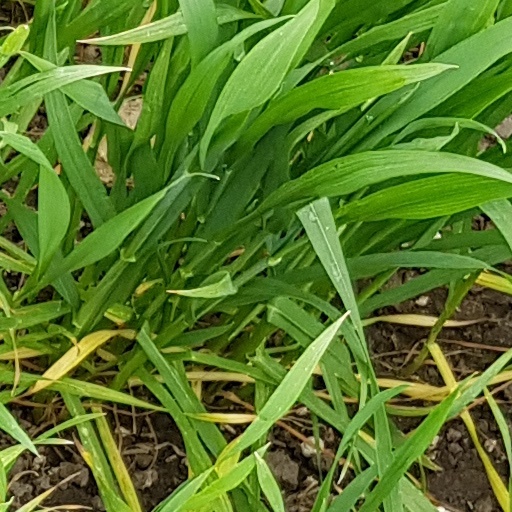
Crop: wheat